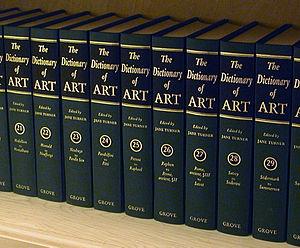
Oxford Art Online, est une grande encyclopédie en ligne d'art, qui fait maintenant partie des publications de référence en ligne de l'Oxford University Press, et auparavant une encyclopédie imprimée en 34 volumes initialement publiée par Grove en 1996 puis réimprimée avec des corrections mineures en 1998. Une nouvelle édition a été publiée en 2003 par l'Oxford University Press.